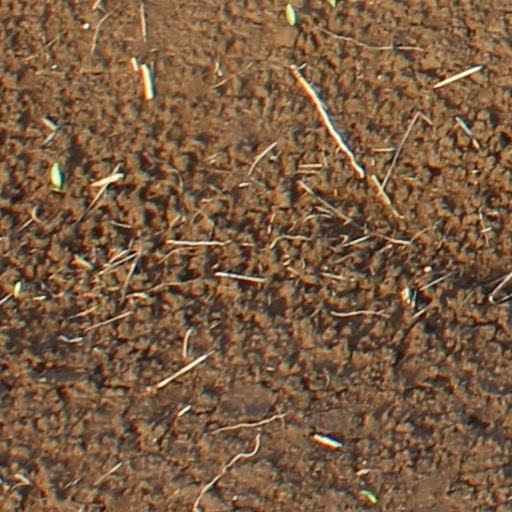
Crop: wheat